Johann Frischmuth

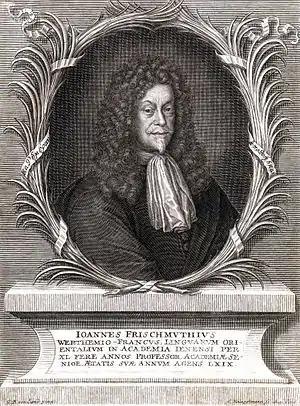

Johann Frischmuth (18 March 1619 – 19 August 1687) was a German Orientalist.